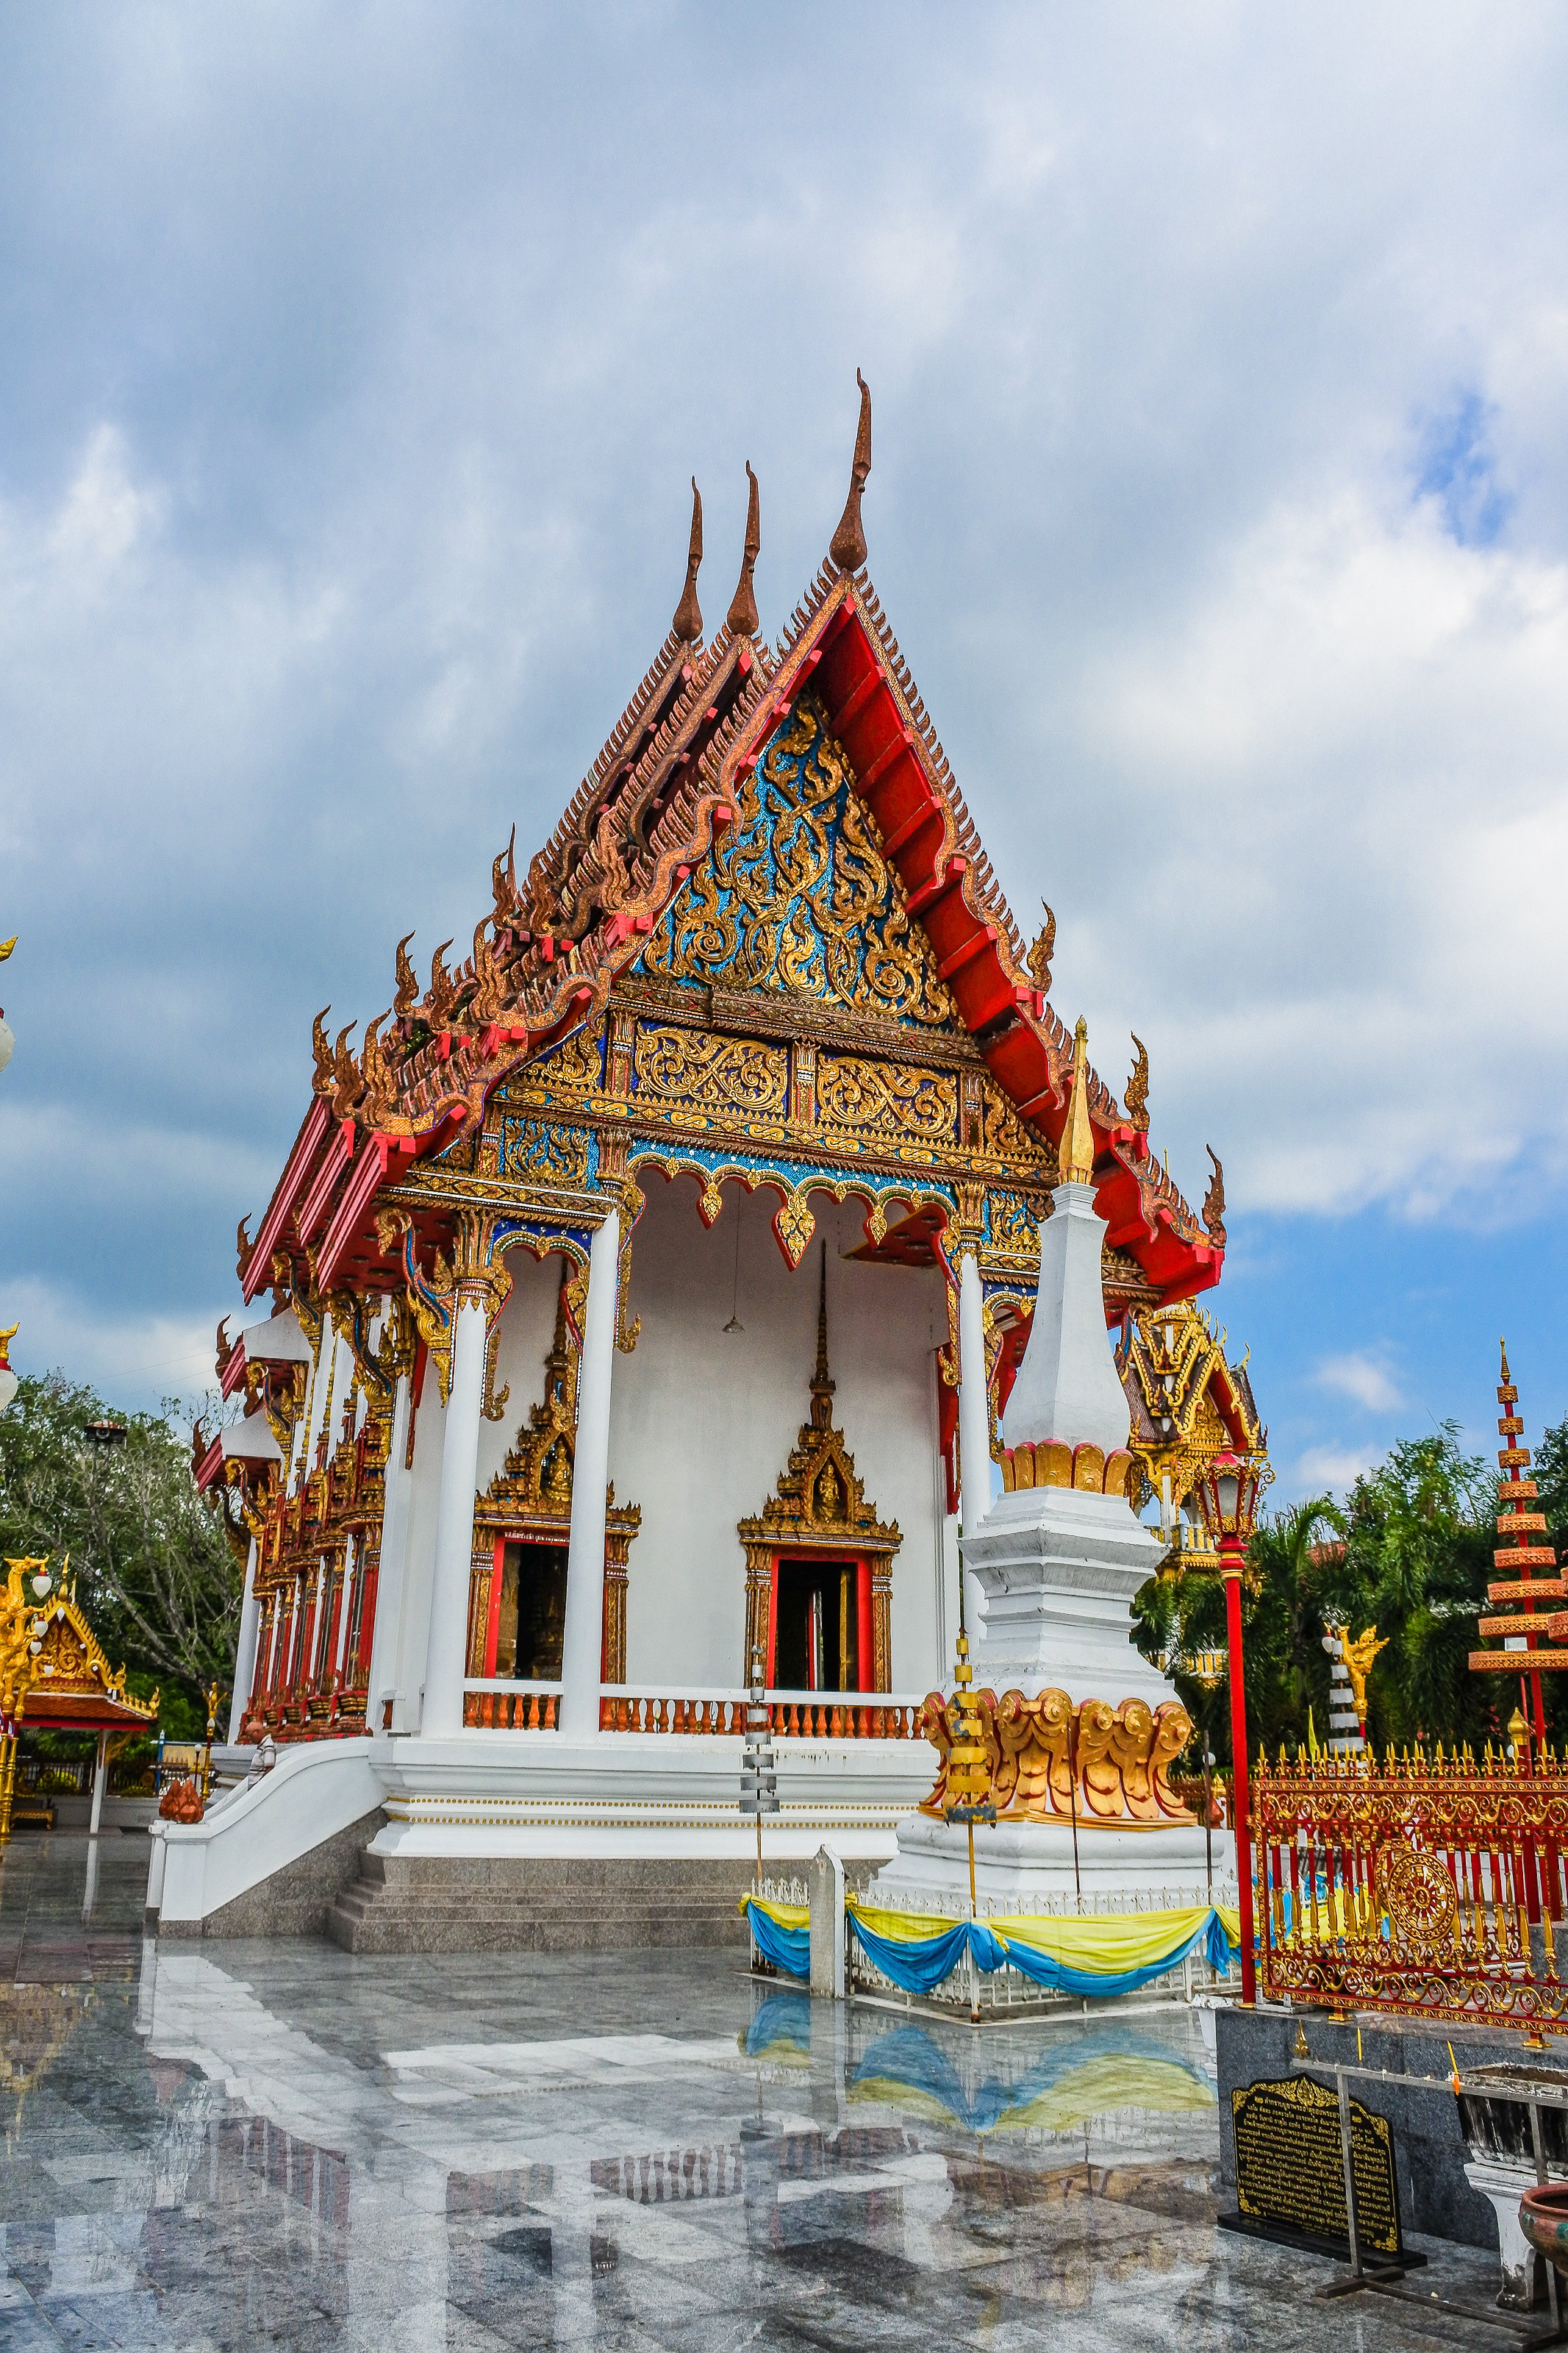
anand, mahathad, relic, chedi, yasothorn, prathat, yasothon, building, mahatat, phra, mahathat, buddha, thailand, landmark, pra, phrathad, thad, old, tat, thai, history, ancient, stupa, phathat, disciple, pratat, maha, phathad, gold, ananda, architecture, anon, art, asia, pha, northeast, wat, buddhism, monk, phrathat, religion, arnon, pagoda, monastery, esan, culture, buddhist, temple, travel, place of worship, chinese architecture, sky, shrine, historic site, japanese architecture, facade, tourism, cloud, tourist attraction, leisure, hindu temple